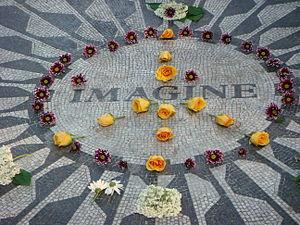
Strawberry Fields Memorial
Et fredssymbol på mindemosaikken.
"Strawberry Fields er et 10.000m² område i New York Citys Central Park, som er dedikeret til minde om musikeren John Lennon. Det er opkaldt efter Lennon/McCartney-sangen ""Strawberry Fields Forever"".